Pink Lake (Canada)

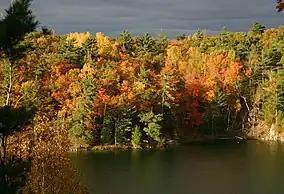

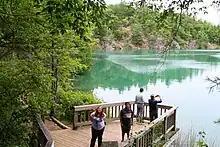
The lake looks extremely green during the months of August and September due to excessive growth of algae

Pink Lake is a meromictic lake located in Gatineau Park, Quebec, Canada. The surface of the waters are a deep green during the month of August and September due to the abundance of algae in the water. The lake is in danger of eutrophication due to human activities. Park management forbids swimming in the lake, walking domestic animals near it, straying from the wooden boardwalk for sight-seers, and throwing stones into the lake.